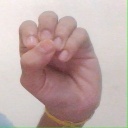
अक्षर: उ